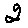
Label: 2